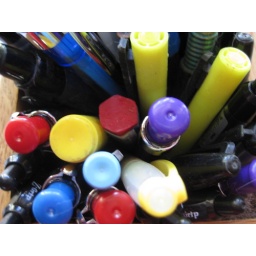
2008-11-03 mon -- Closeup of pens in wooden box - Home